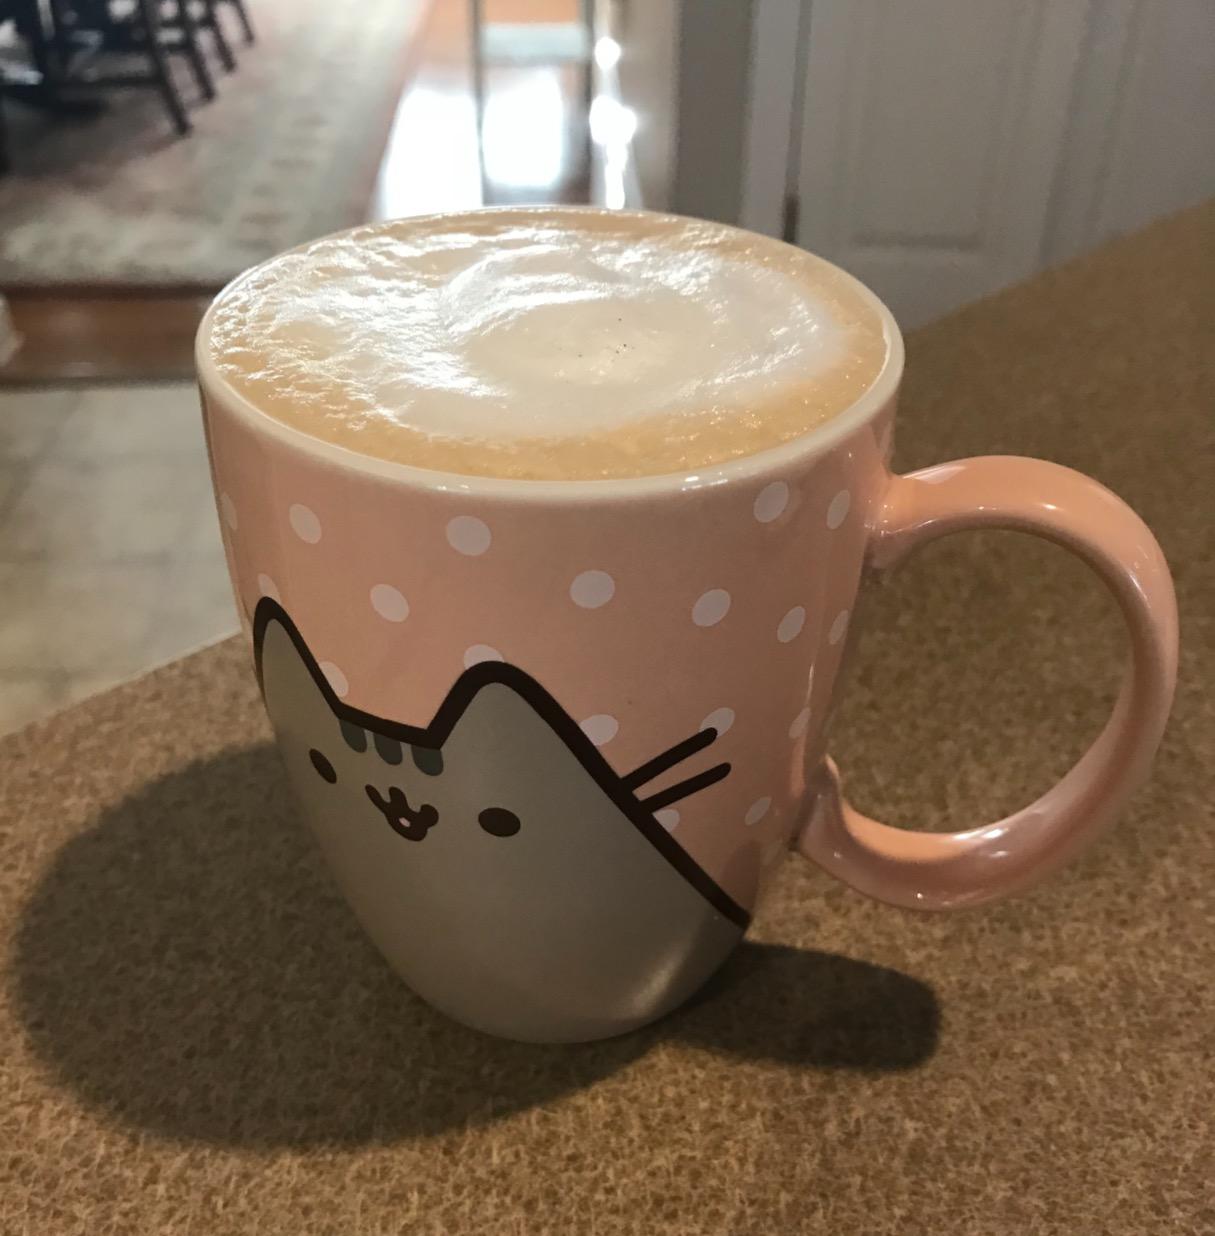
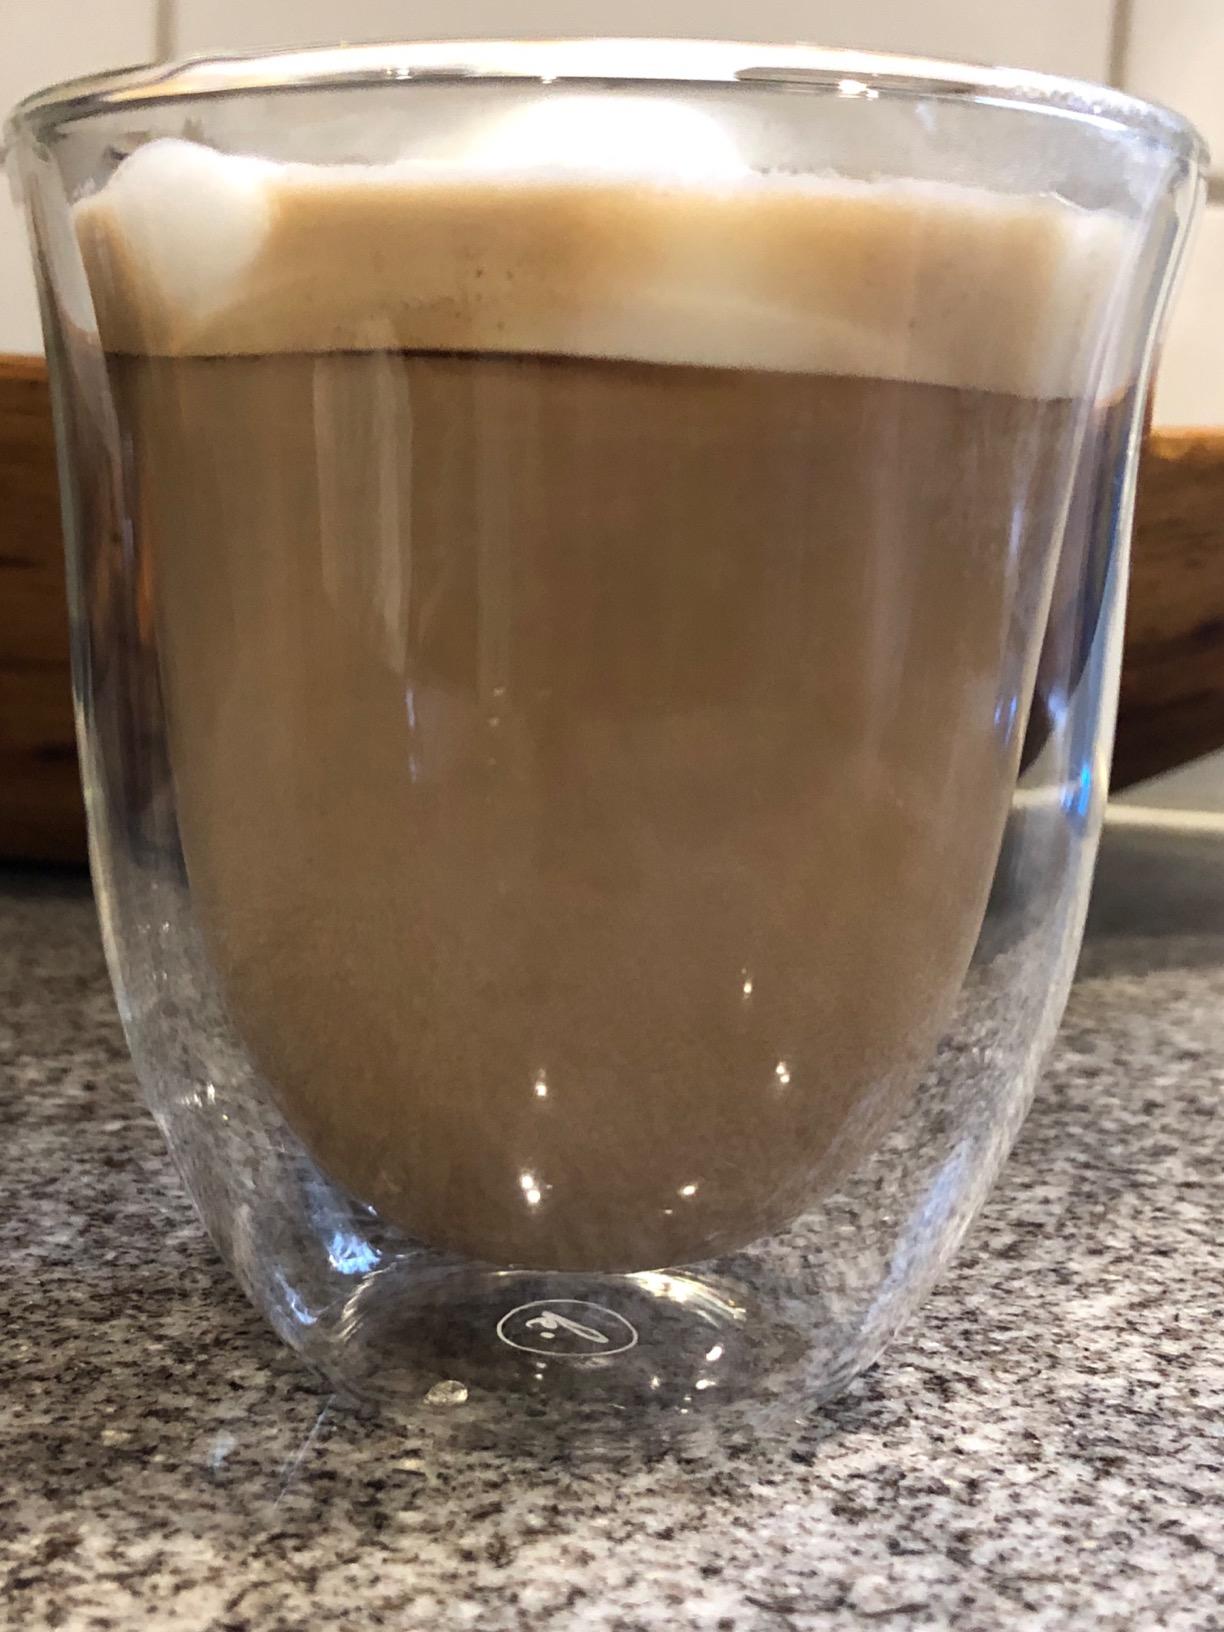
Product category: items_mug
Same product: no